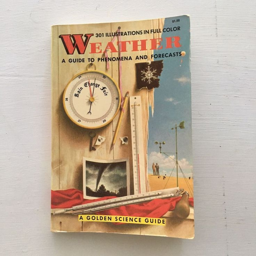
a copyright is in good vintage condition with some minor outer wear .